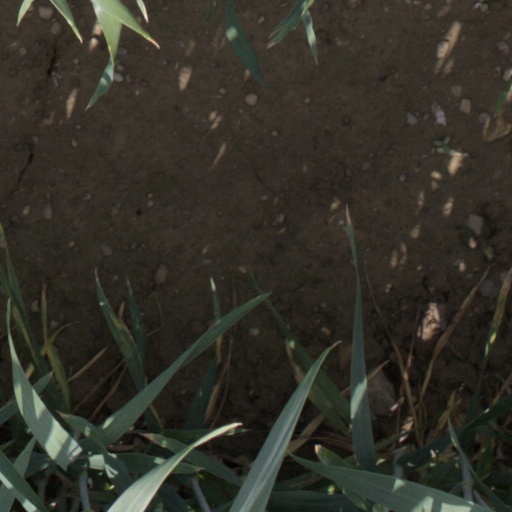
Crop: wheat